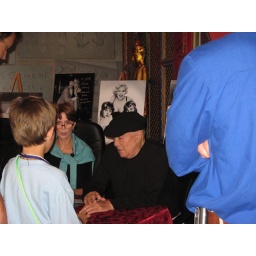
Here's Tony sitting at the table in the lobby before the movie